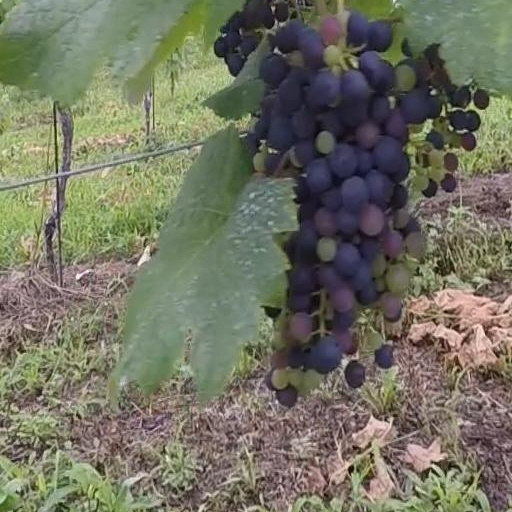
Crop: grape